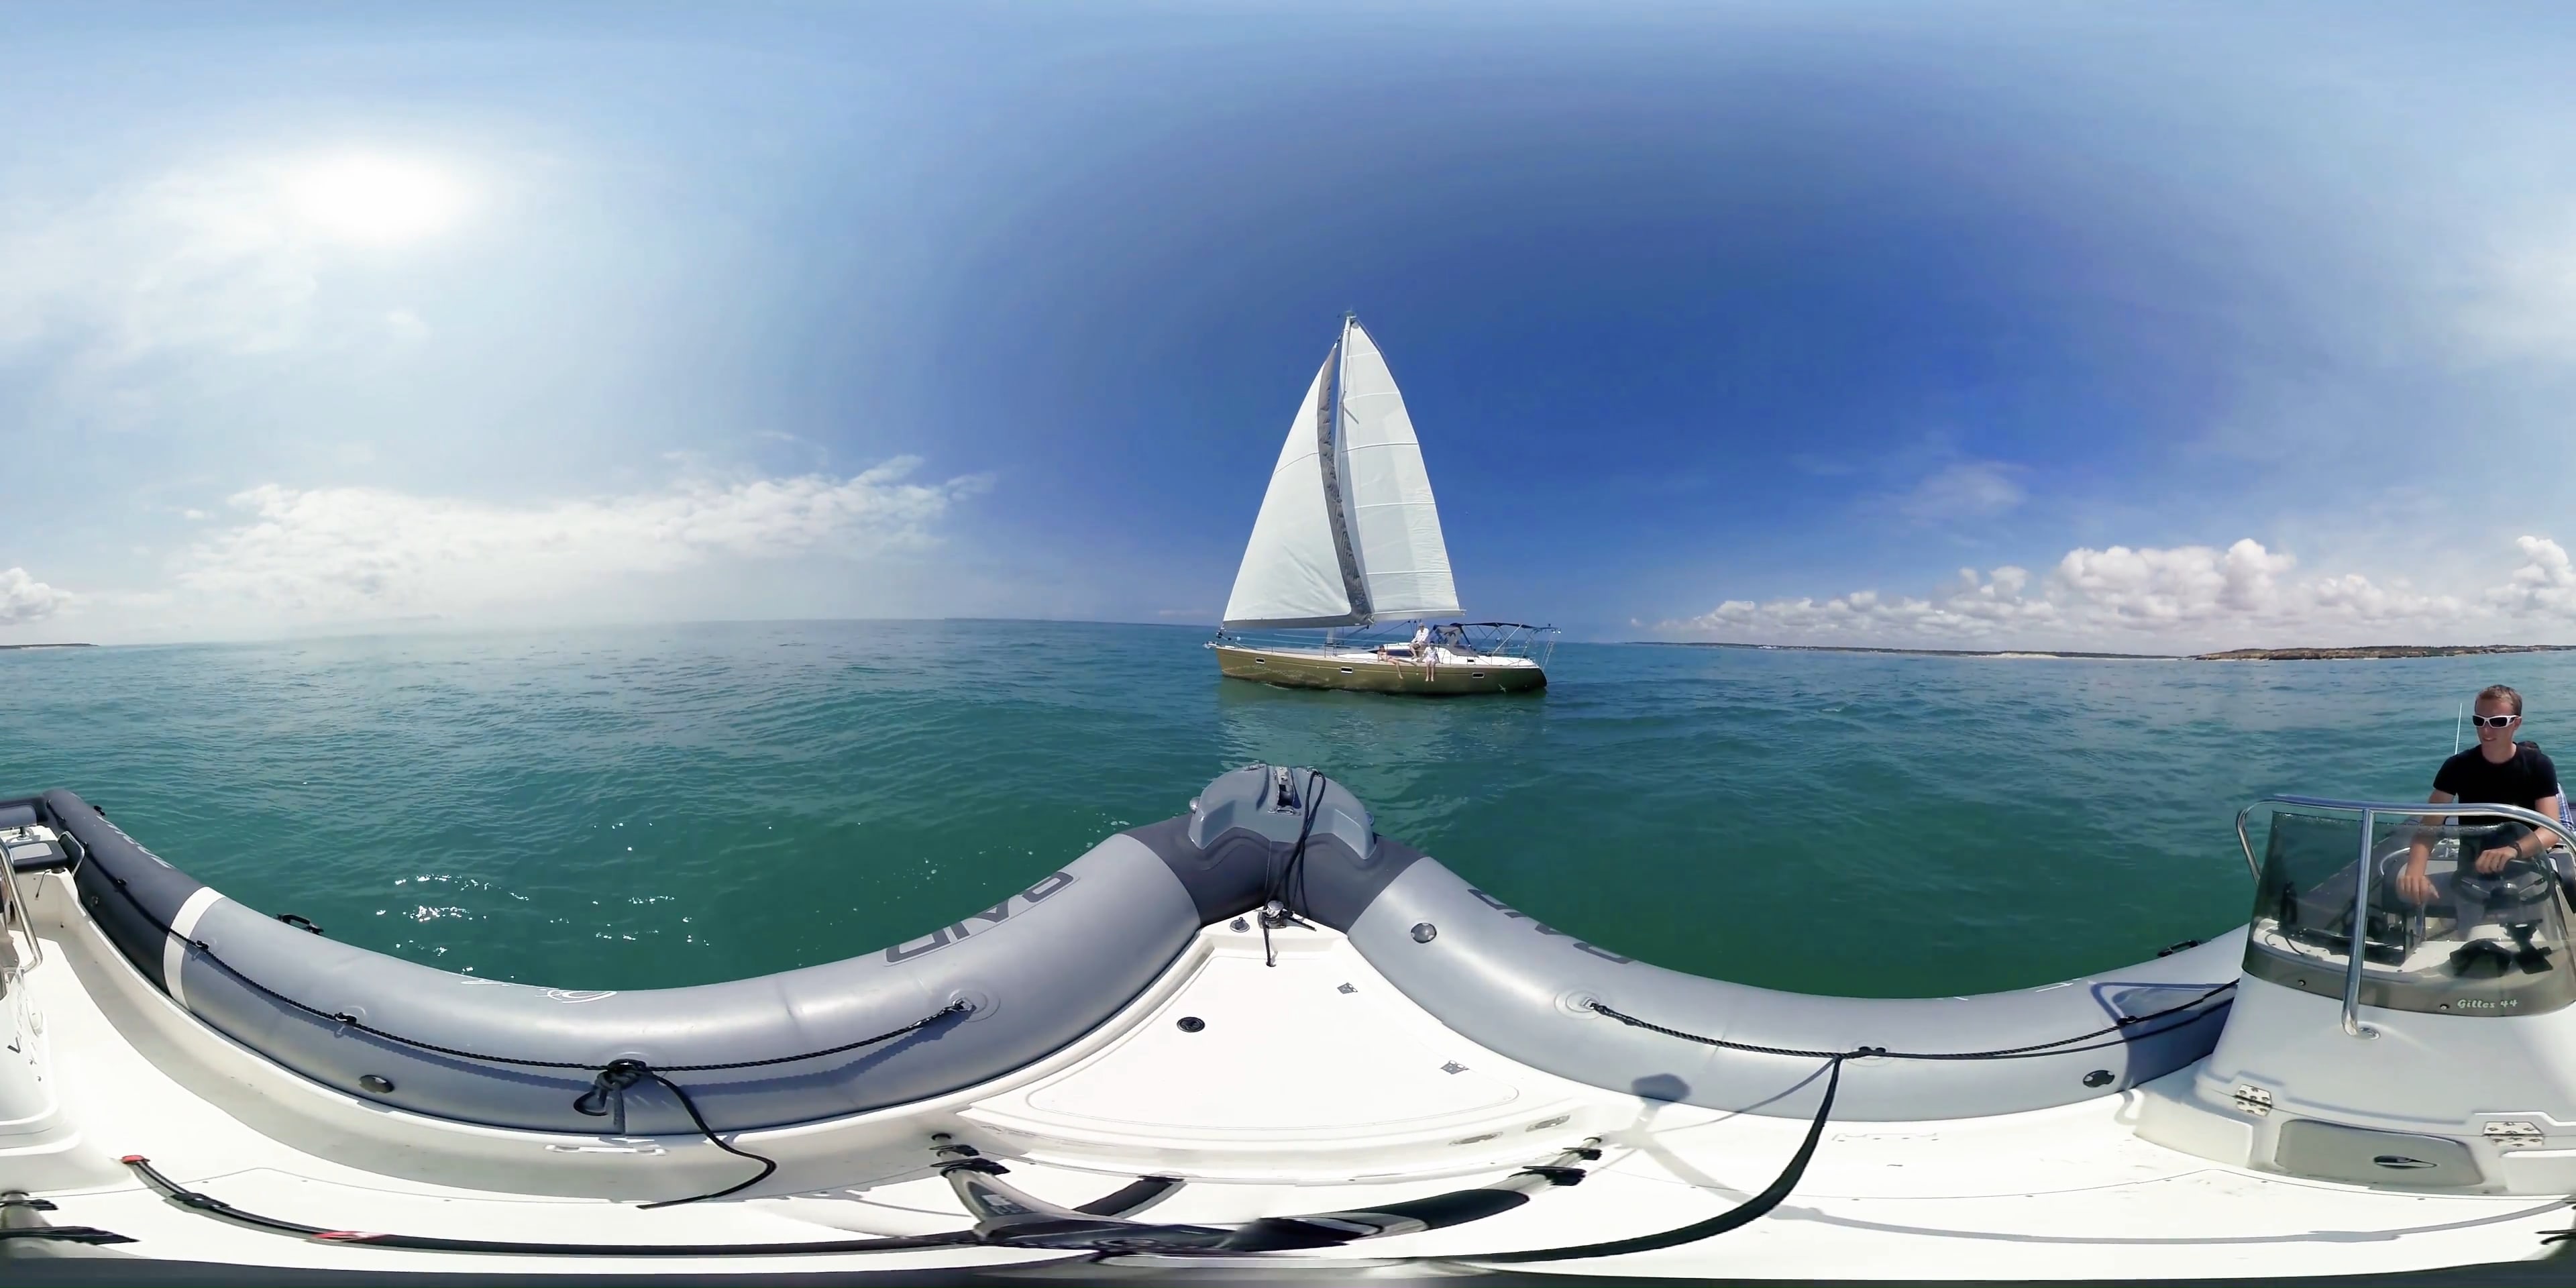
Referred object: the person wearing a black shirt

Referred object: The sailboat with white sails ahead of the inflatable dinghy.